Harrison County, Indiana

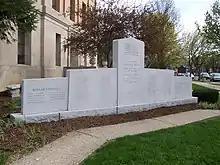
The Harrison County memorial to the county's war casualties

The railroad reached Harrison County in 1869. A line was completed across the northern half of county in 1874 running from Floyd County connecting Crandall and then continuing west into Crawford County. A southward extension connecting Corydon to Crandall was completed in 1882. A train wreck killed three in 1902. The southern extension connecting Corydon was purchased by the Corydon Scenic Railroad Company in 1989. It operated as a tourist attraction until its 2003 closing, which ended passenger service in the county.